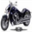
Label: motorcycle